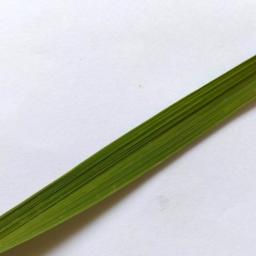
Label: Rice___Healthy